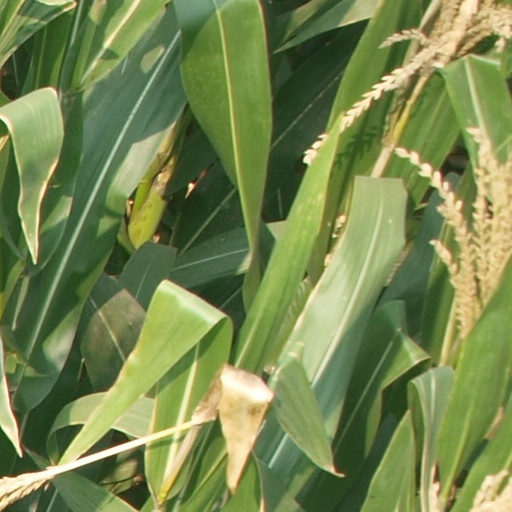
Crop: maize; corn